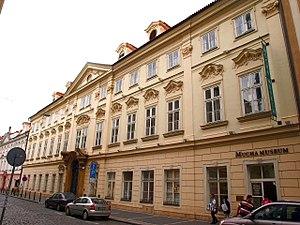
Le palais Kounický ou palais Kaunický de Nové Město est situé rue Panská, dans la Nouvelle ville de Prague. Construit en style baroque, il est protégé en tant que monument culturel de la République tchèque.